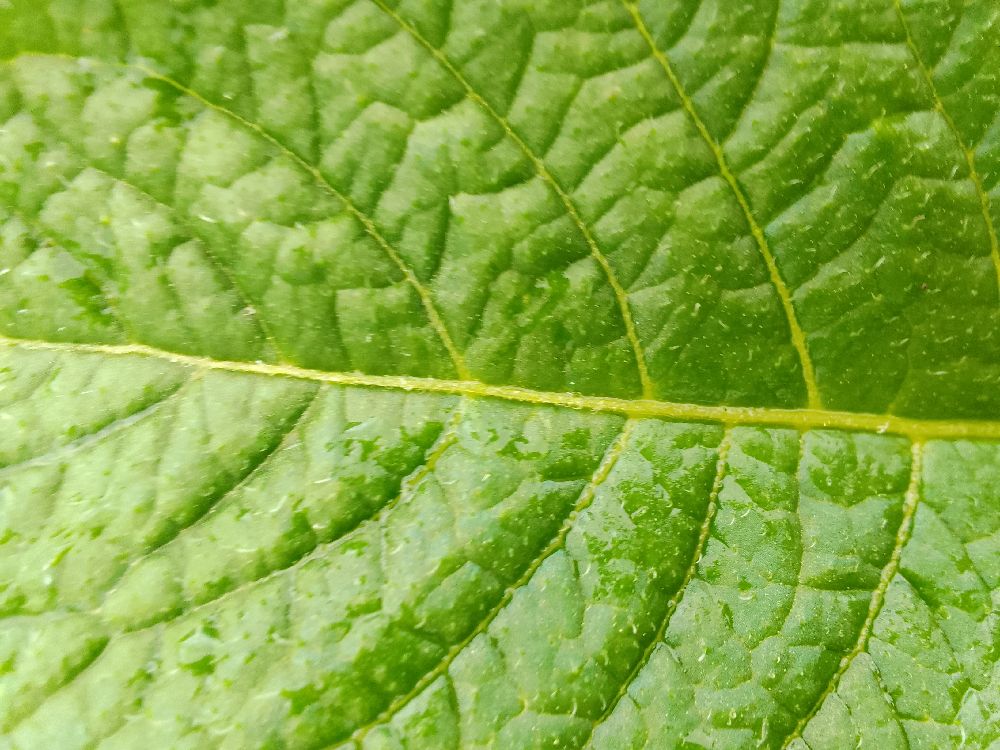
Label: Healthy